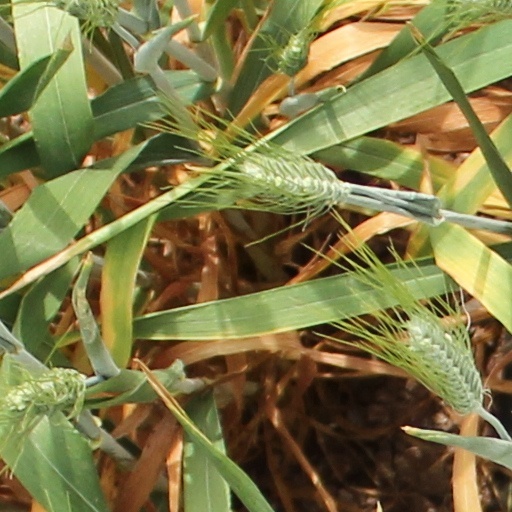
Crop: wheat